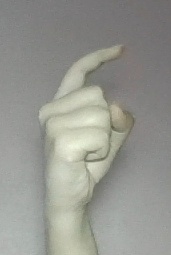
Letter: ra